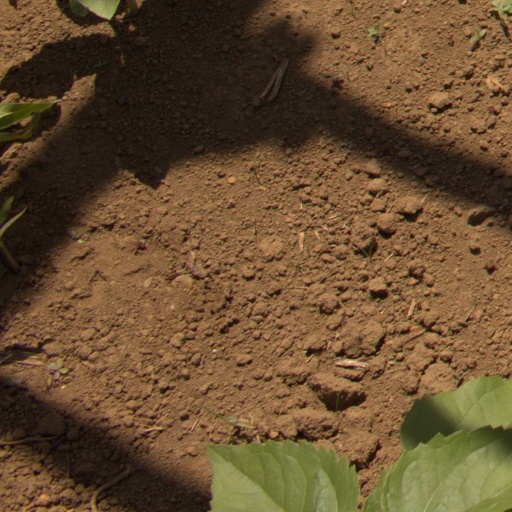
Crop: Jerusalem artichoke